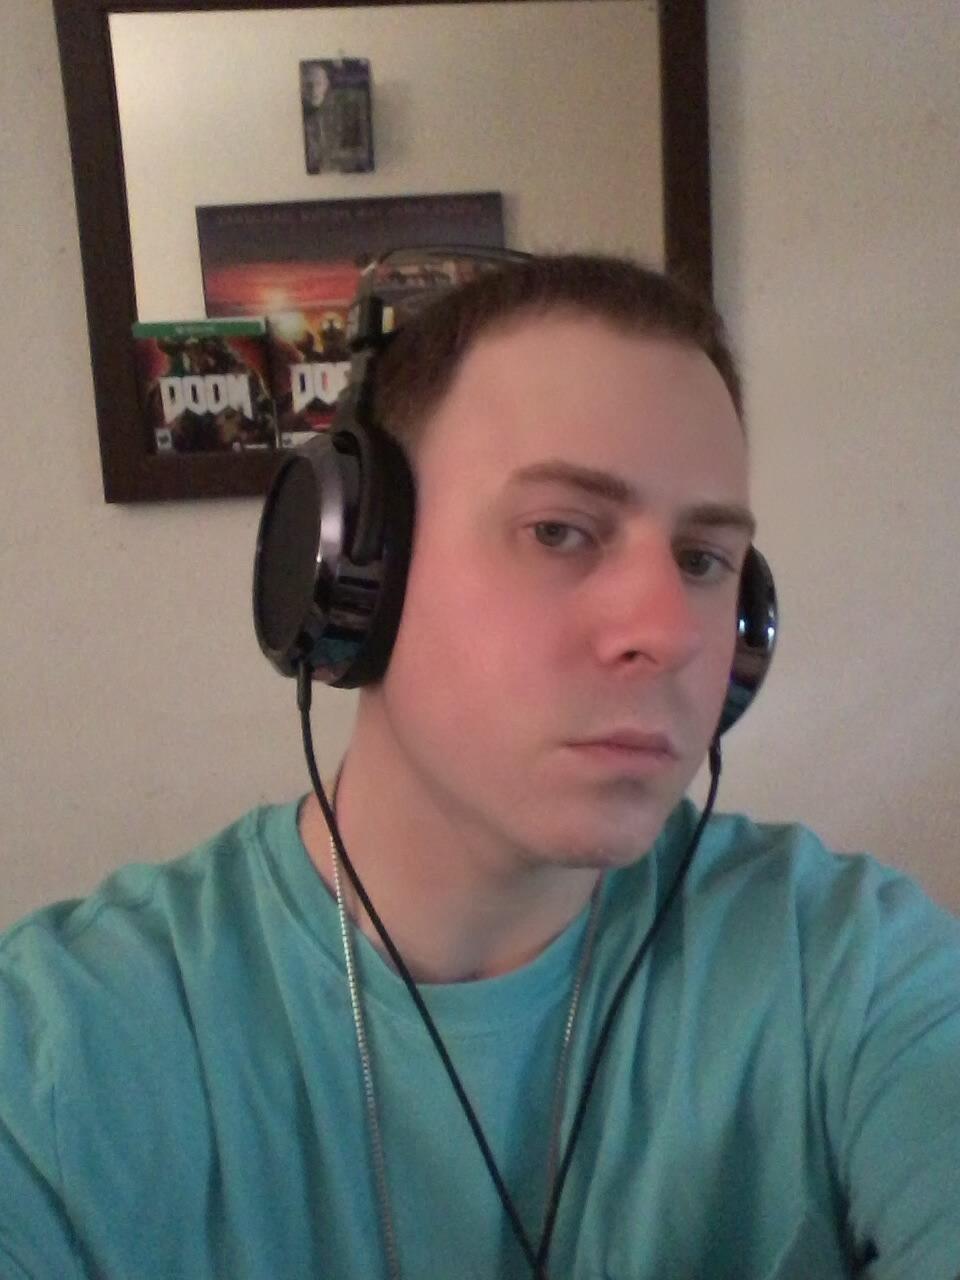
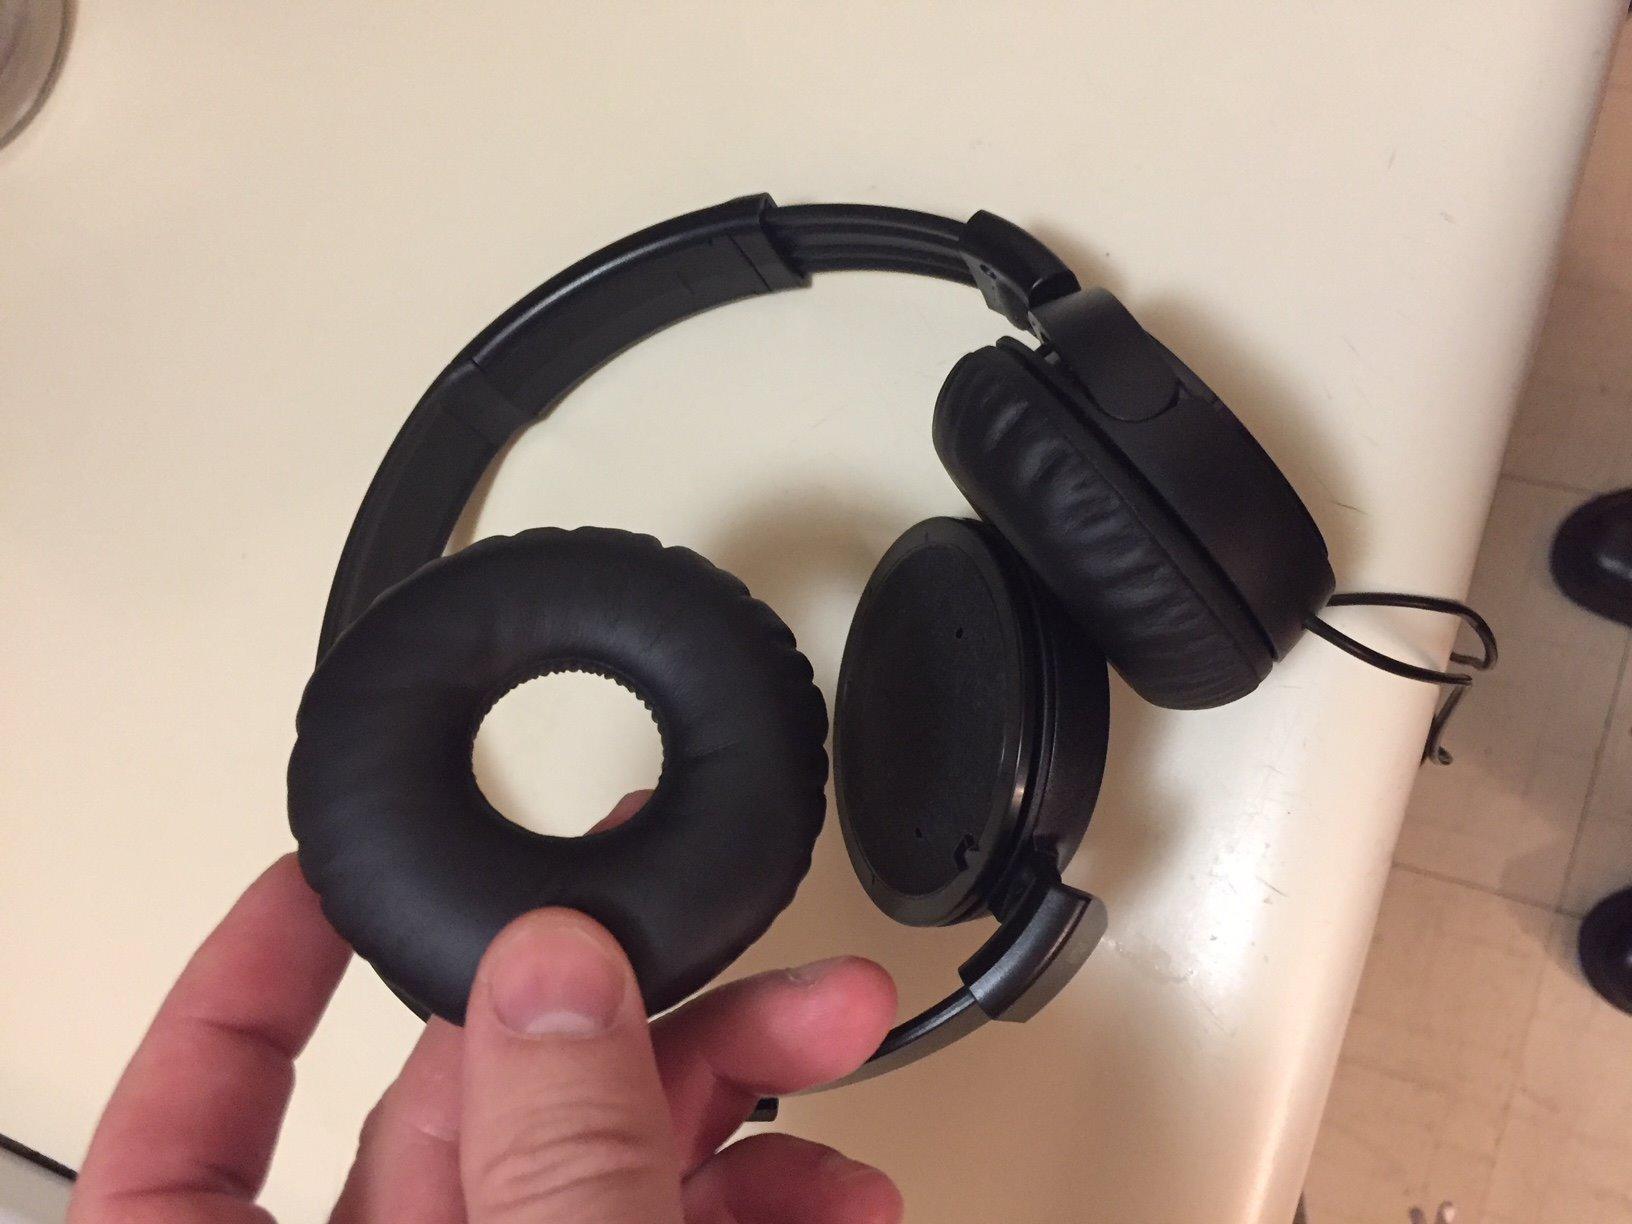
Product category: headphones
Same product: no